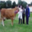
Label: cattle